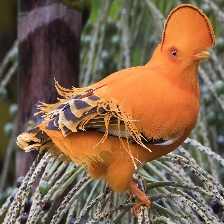
Species: COCK OF THE  ROCK
Scientific name: RUPICOLA